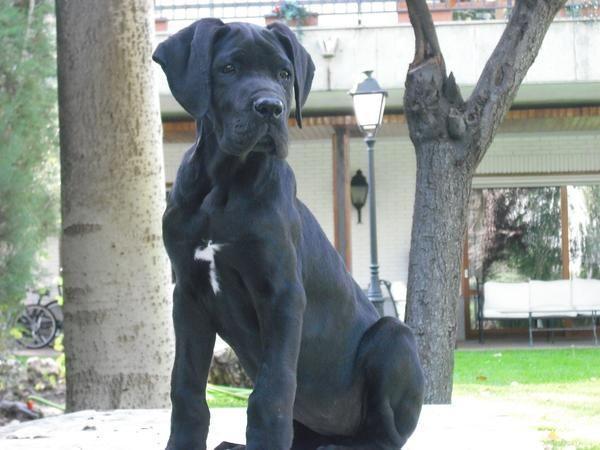
Great_Dane